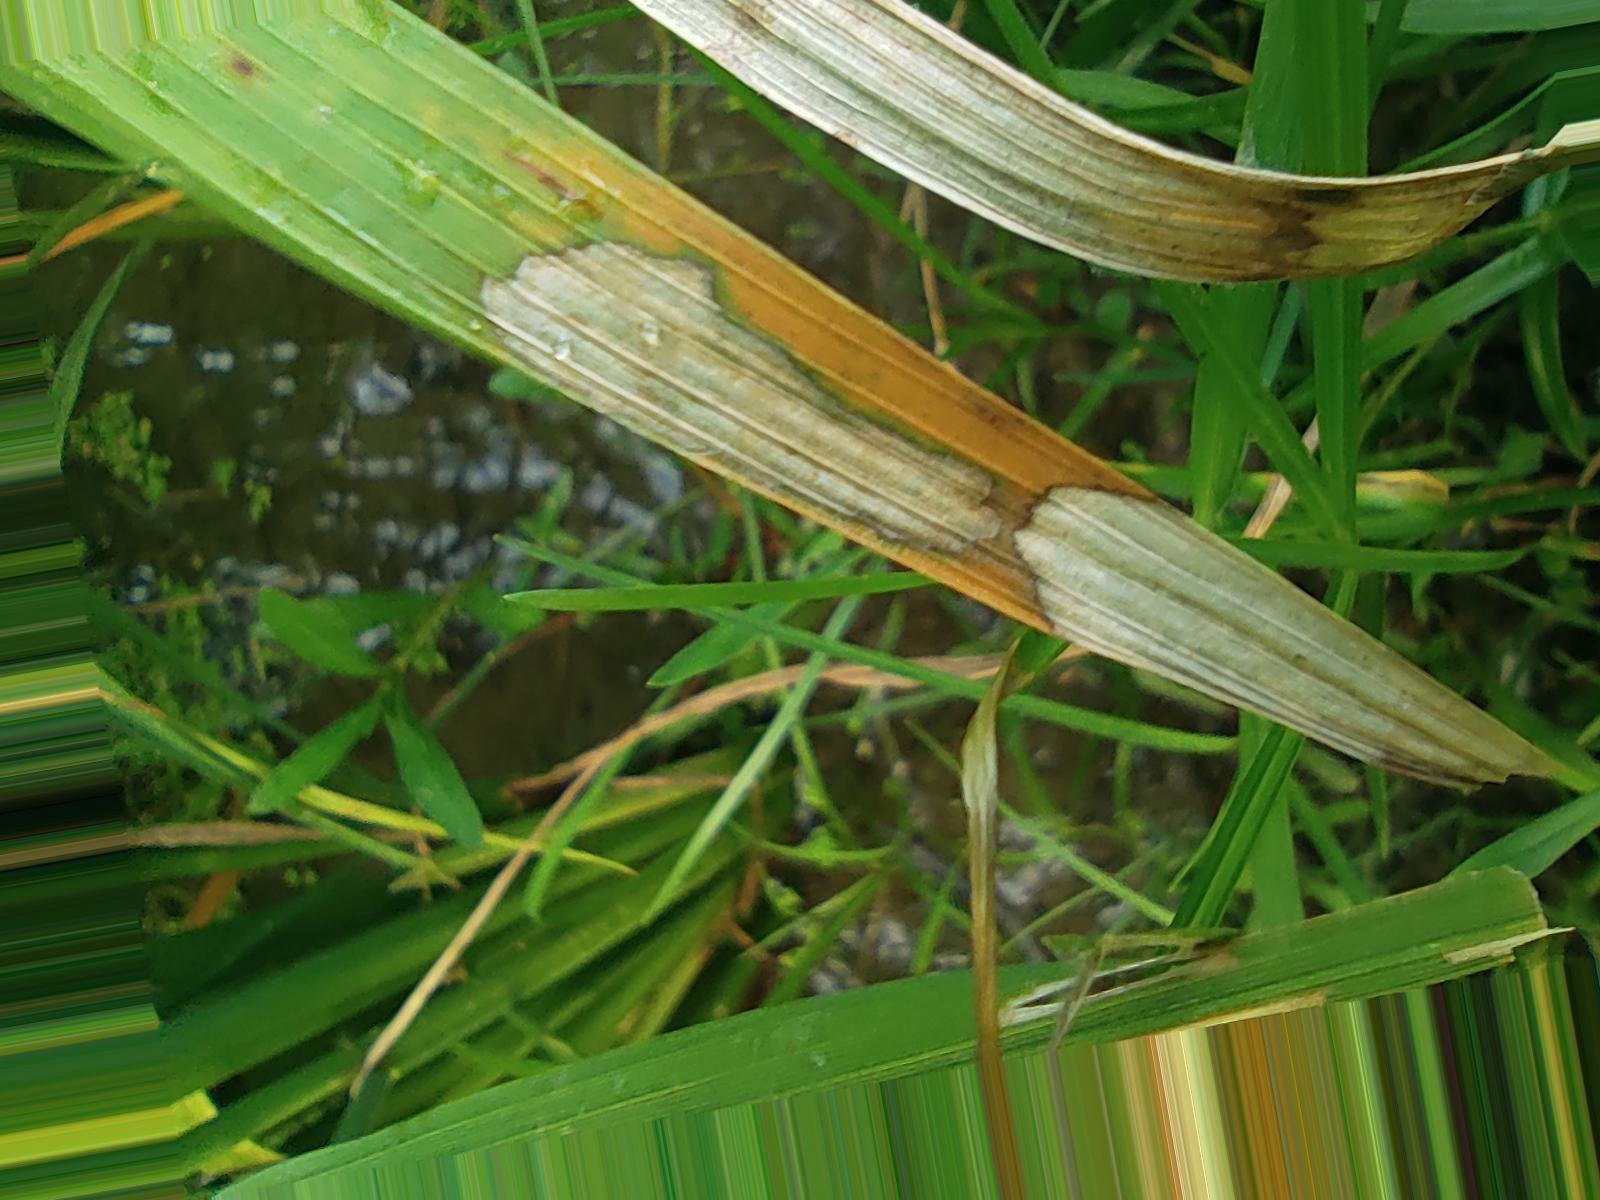
Nhãn: Bệnh Đốm Vằn ( Khô vằn ) ( Sheath Blight )